Alias Jimmy Valentine (1928 film)

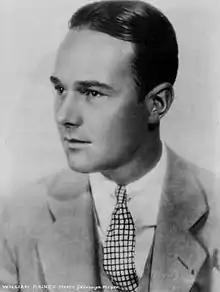
Publicity still of William Haines released for the film

Alias Jimmy Valentine is a 1928 American sound part-talkie crime drama film directed by Jack Conway and starring William Haines, Leila Hyams, Lionel Barrymore, and Karl Dane. The film features talking sequences along with a synchronized musical score with sound effects using both the sound-on-disc and sound-on-film process. The film is based on the 1909 play "Alias Jimmy Valentine" by Paul Armstrong, which itself was based on an O. Henry short story. The play toured in travelling production companies making it extremely popular. It was revived on Broadway in 1921. Two previous film adaptations had been produced at the old Metro Studios. A 1915 film version was directed by Maurice Tourneur and a 1920 version starring Bert Lytell was directed by Edmund Mortimer and Arthur Ripley.